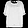
Label: Shirt